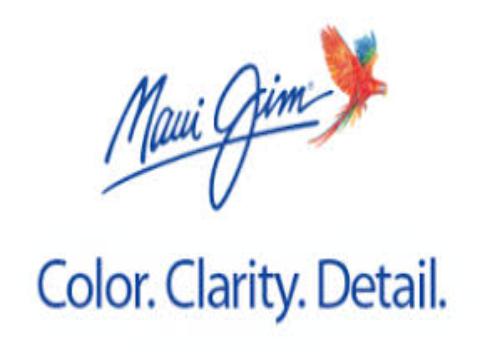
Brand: maui jim
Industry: Clothes